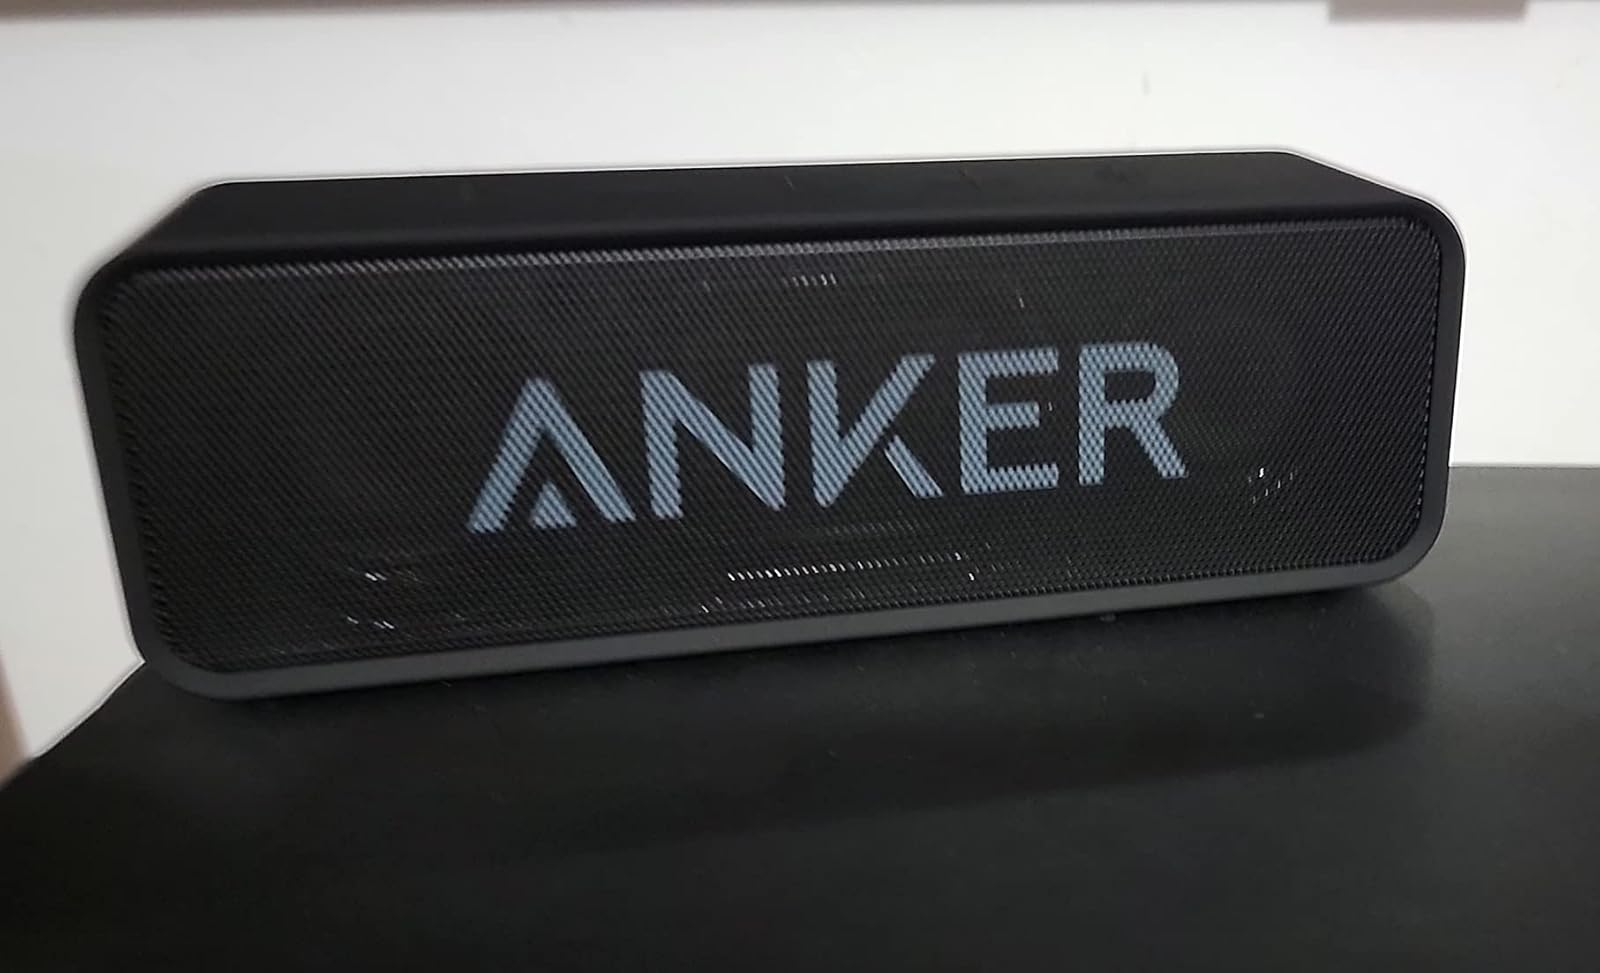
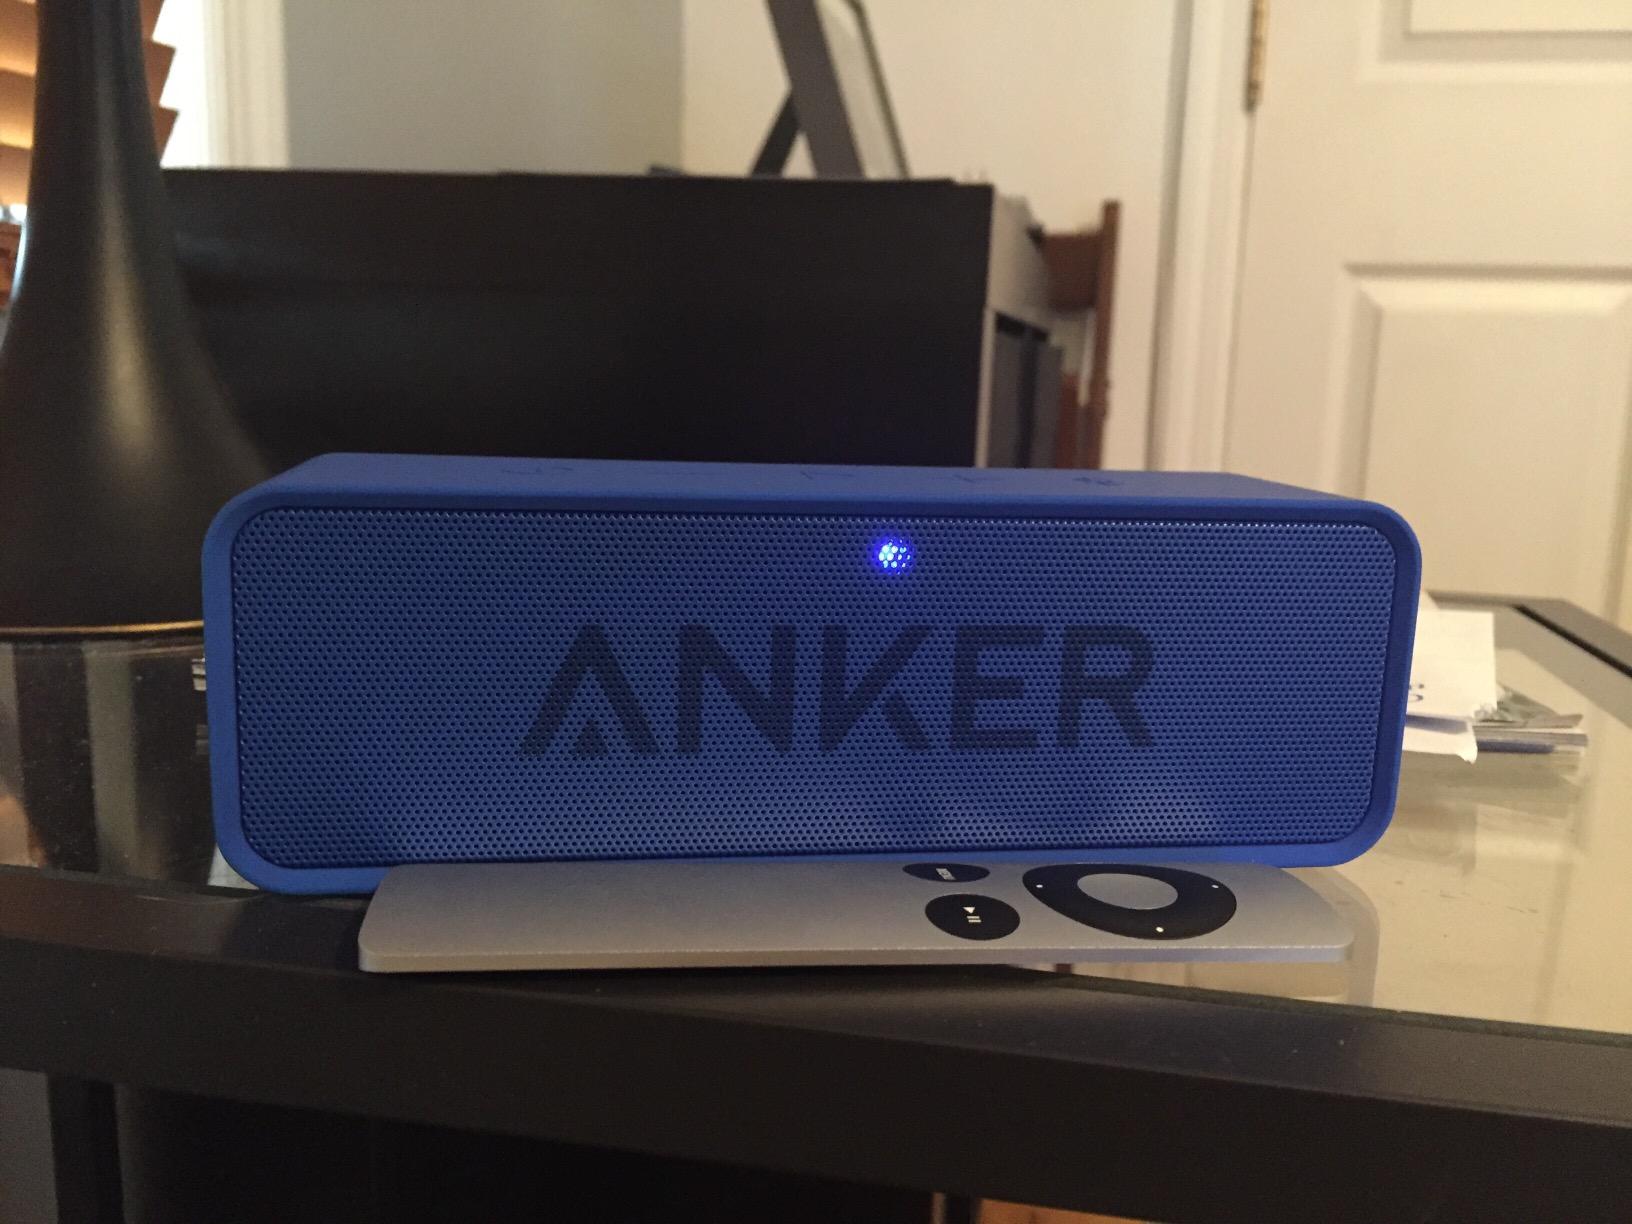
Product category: speaker
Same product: no